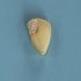
Maize quality: Good